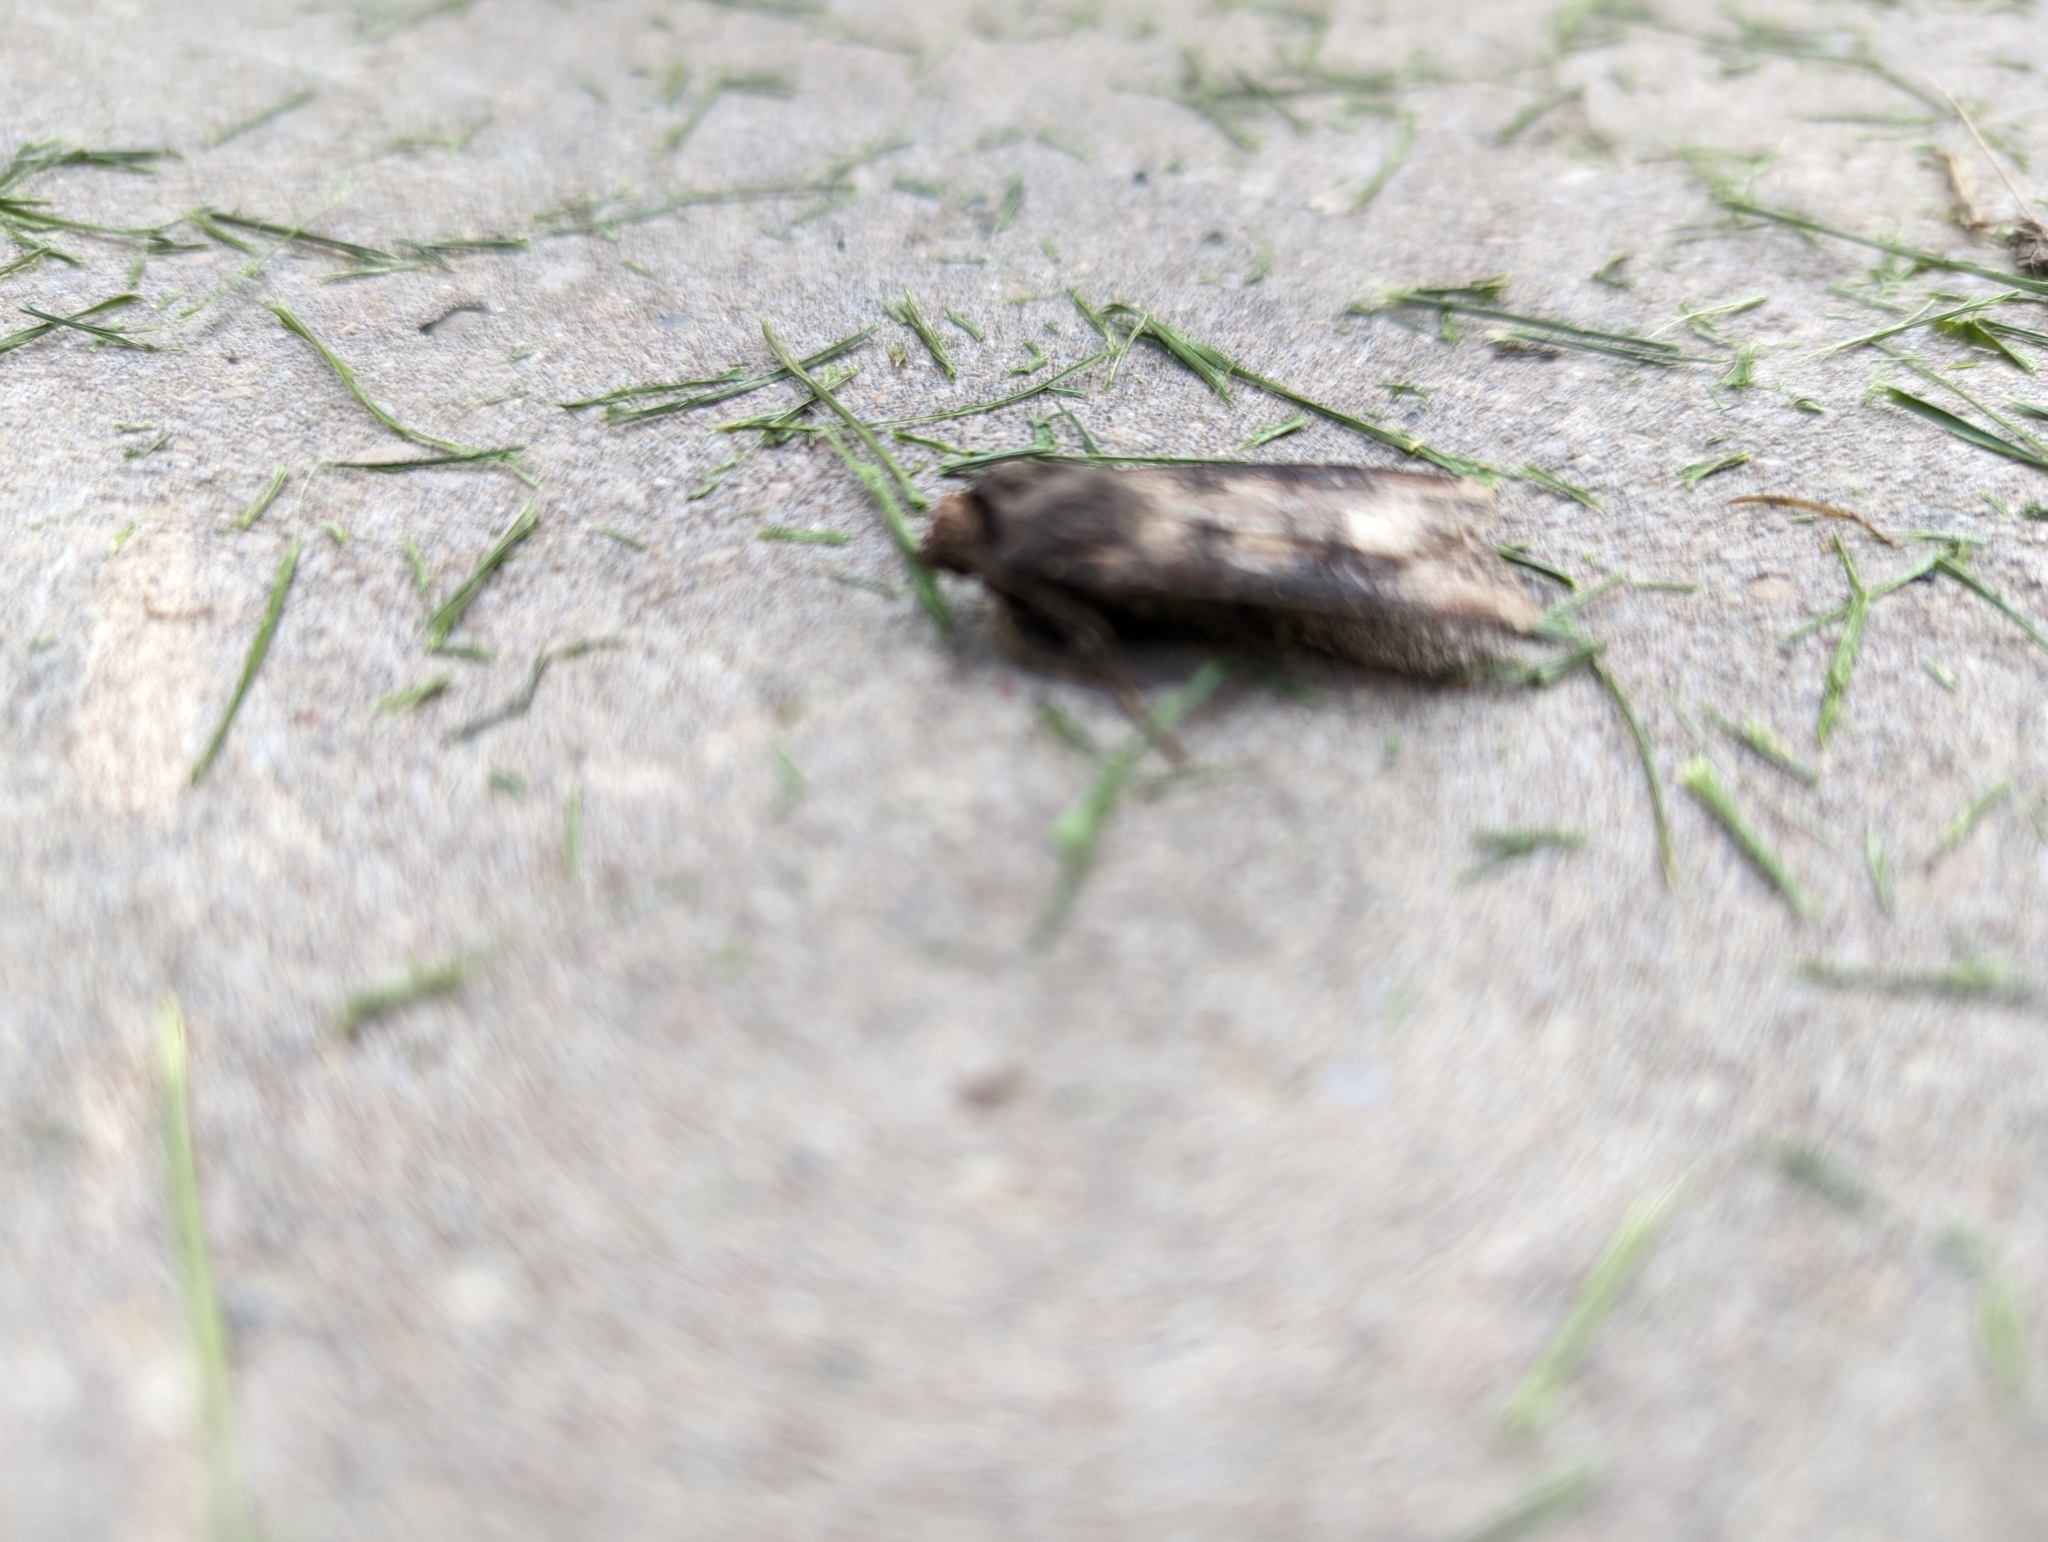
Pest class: cutworms